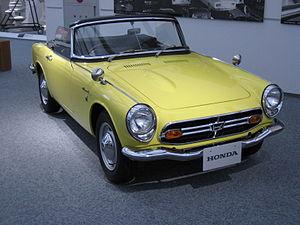
Panade à Champignac est un album de bande dessinée, le dix neuvième de la série Les aventures de Spirou et Fantasio. Il contient deux aventures : Panade à Champignac et Bravo les Brothers. C'est le dernier album de cette série à être dessiné et scénarisé par Franquin.
En 1966, le constructeur Honda présente en France ses coupés et ses cabriolets S800 dérivés des S500 et S600 déjà connus au Japon. Ils seront commercialisés à partir de 1967 dans une version plus aboutie.